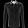
Label: Shirt